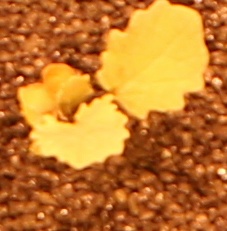
Label: Canola